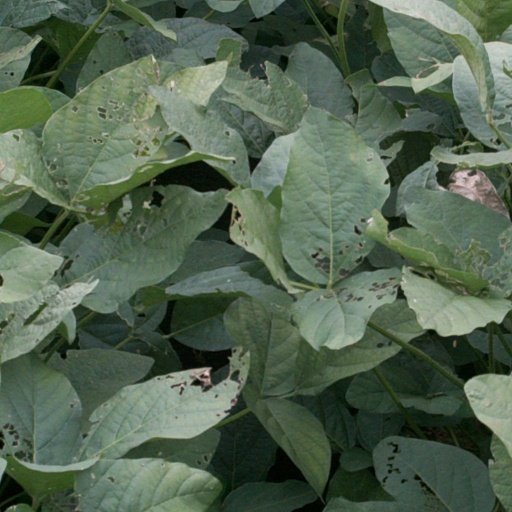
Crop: soybean